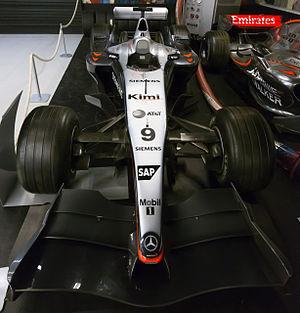
La McLaren MP4-20 est la monoplace de Formule 1 de l'écurie McLaren Racing engagée en Championnat du monde de Formule 1 2005. Elle est pilotée par le Finlandais Kimi Räikkönen, le Colombien Juan Pablo Montoya, l'Espagnol Pedro de la Rosa et l'Autrichien Alexander Wurz. Le pilote d'essais est l'Anglais Gary Paffett. La MP4-20 est présentée à Montmelo près de Barcelone le 24 janvier 2005.